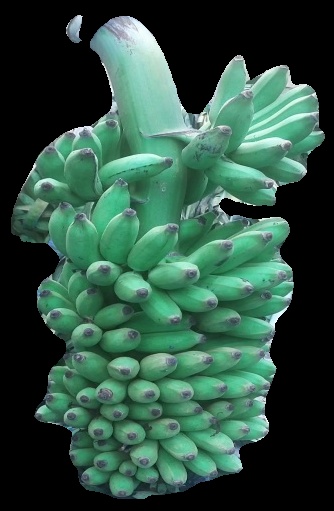
Variety: elakki-bale
Grade: grade1